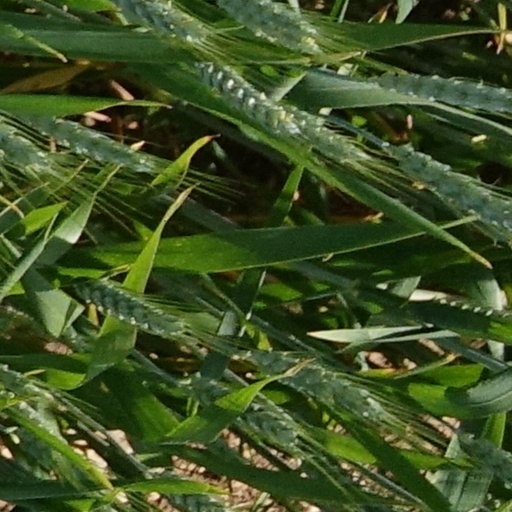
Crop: wheat